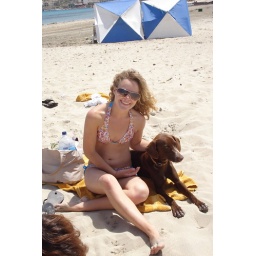
This random dog came over and made friends with us while we slept on the beach